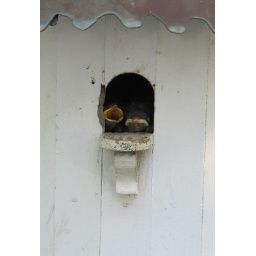
Two little bluebirds in the house outside my kitchen window~